Maria Feodorovna (Dagmar of Denmark)

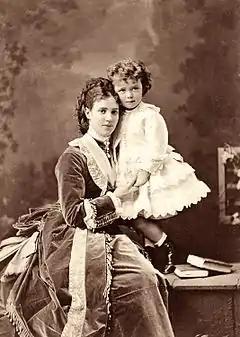
Maria Feodorovna with her son Grand Duke Nicholas, unbreeched at two years old in 1870.

In the following weeks, Dagmar was educated in Russian court etiquette. She converted to Orthodoxy on and became "Grand Duchess Maria Feodorovna of Russia" the following day. However, at the Russian court, where French was practically the first language, she was often called "Marie". The lavish wedding took place on in the Imperial Chapel of the Winter Palace in Saint Petersburg. Financial constraints had prevented her parents from attending the wedding, and in their stead, they sent her brother, Crown Prince Frederick. Her brother-in-law, the Prince of Wales, had also travelled to Saint Petersburg for the ceremony; pregnancy had prevented the Princess of Wales from attending. After the wedding night, Alexander wrote in his diary, "I took off my slippers and my silver embroidered robe and felt the body of my beloved next to mine... How I felt then, I do not wish to describe here. Afterwards we talked for a long time."